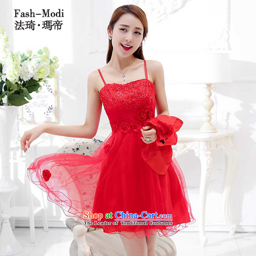
the law was in new marriages back door bows evening dresses female red long spring and summer wedding dresses